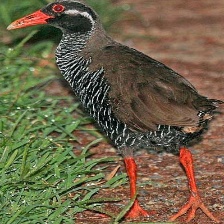
Species: OKINAWA RAIL
Scientific name: GALLIRALLUS OKINAWAE
ImageNet parent category: european_gallinule